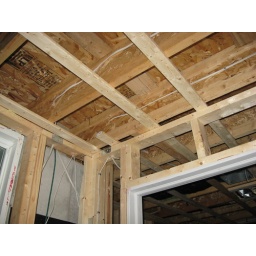
Bedroom, looking above bathroom door